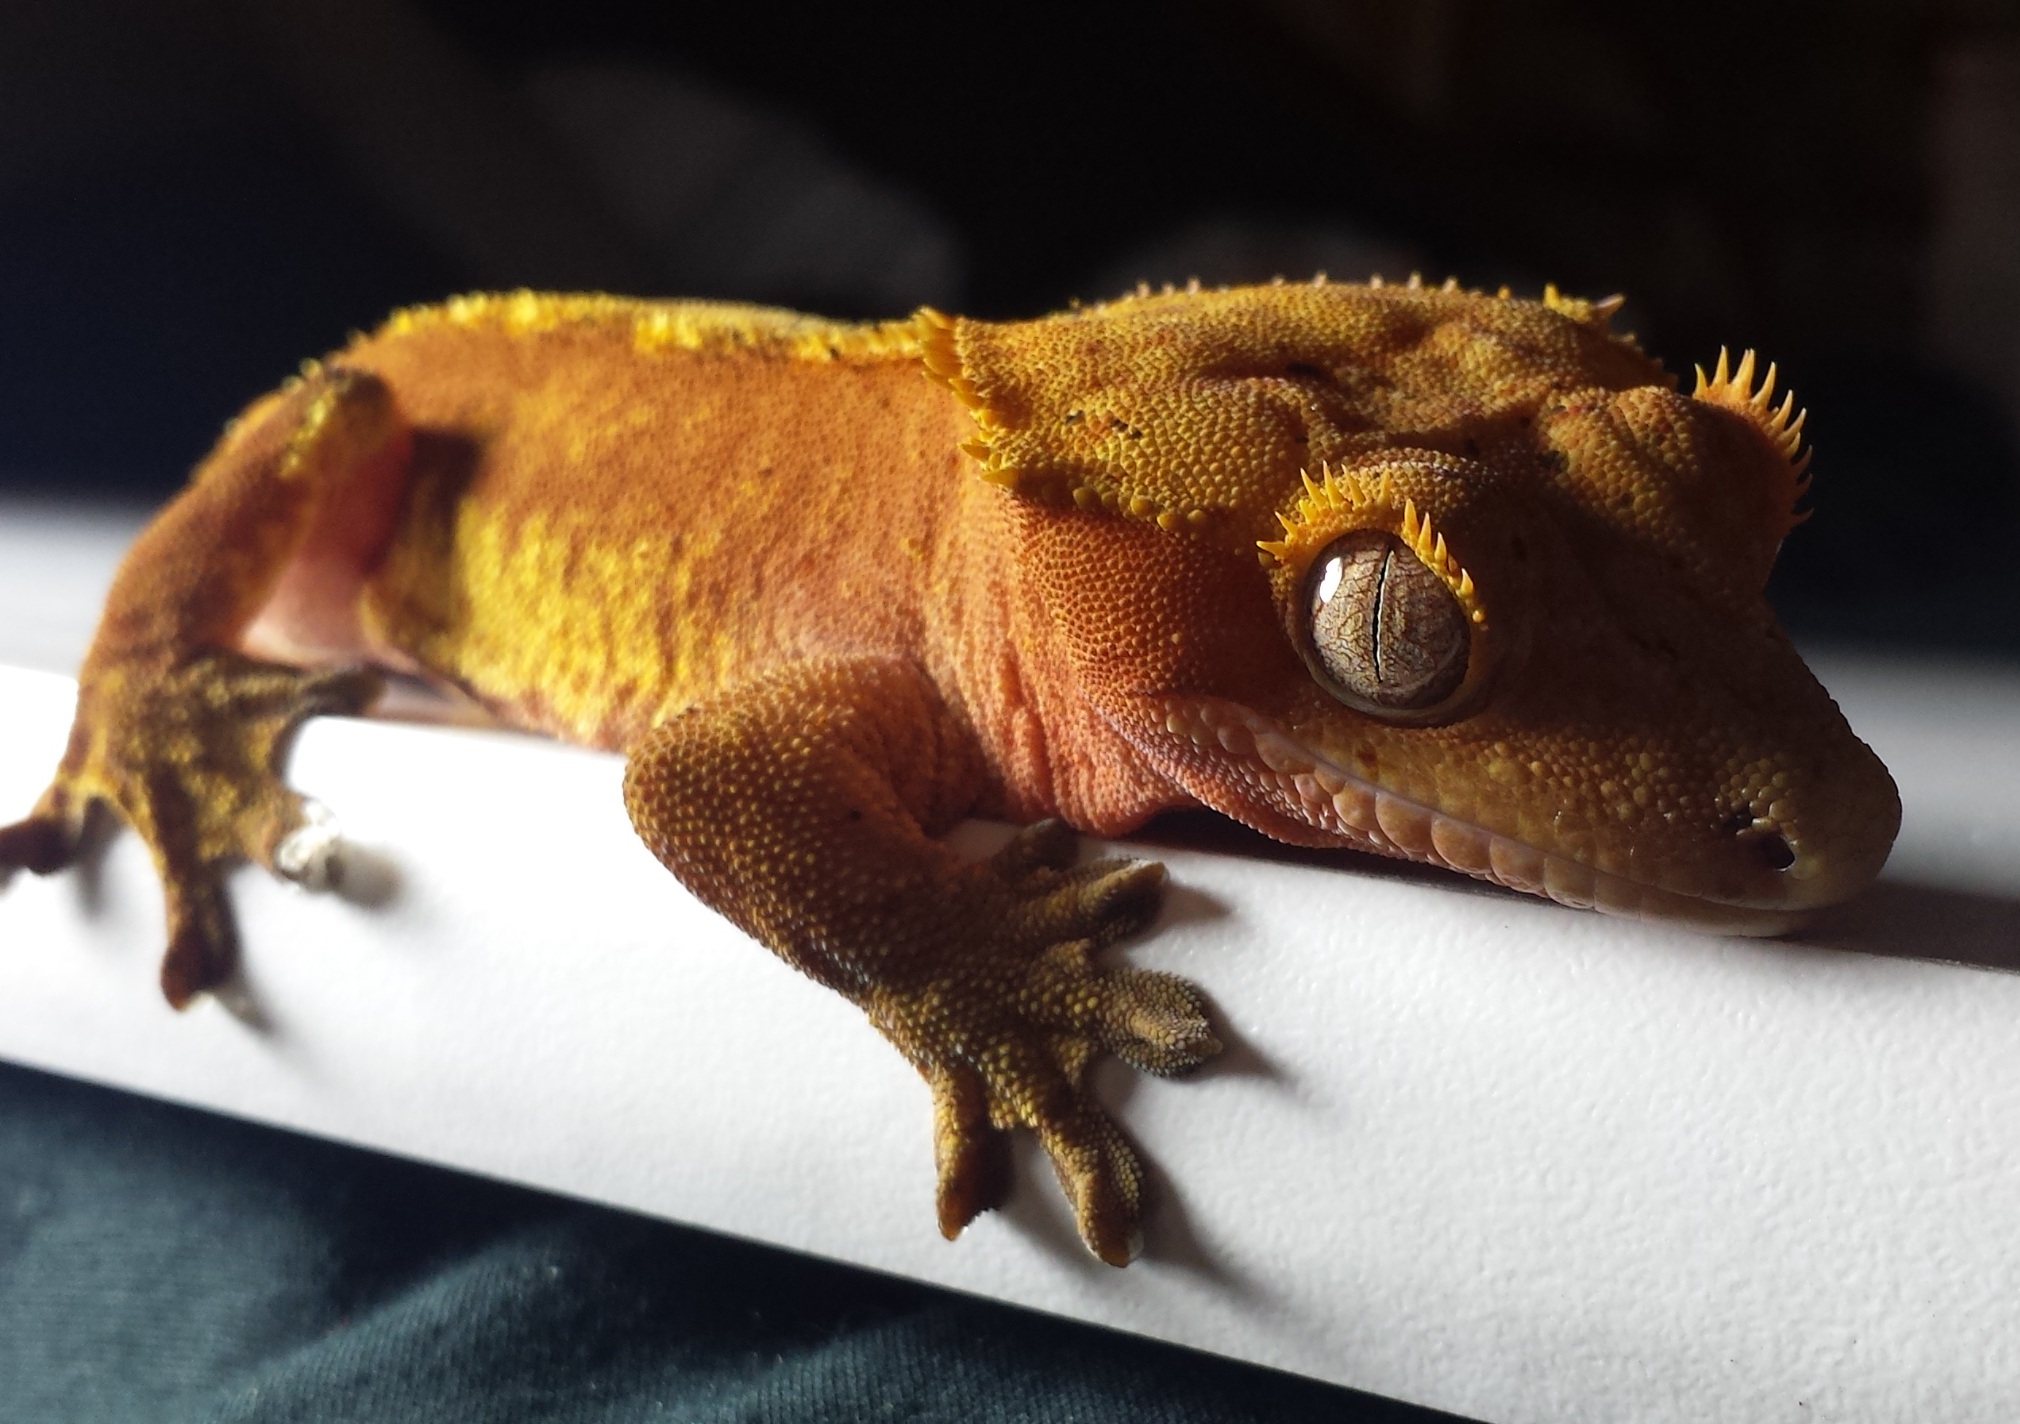
wildlife, pet, orange, red, reptile, amphibian, fauna, lizard, gecko, close up, vertebrate, exotic, crested, nocturnal, macro photography, agamidae, scaled reptile